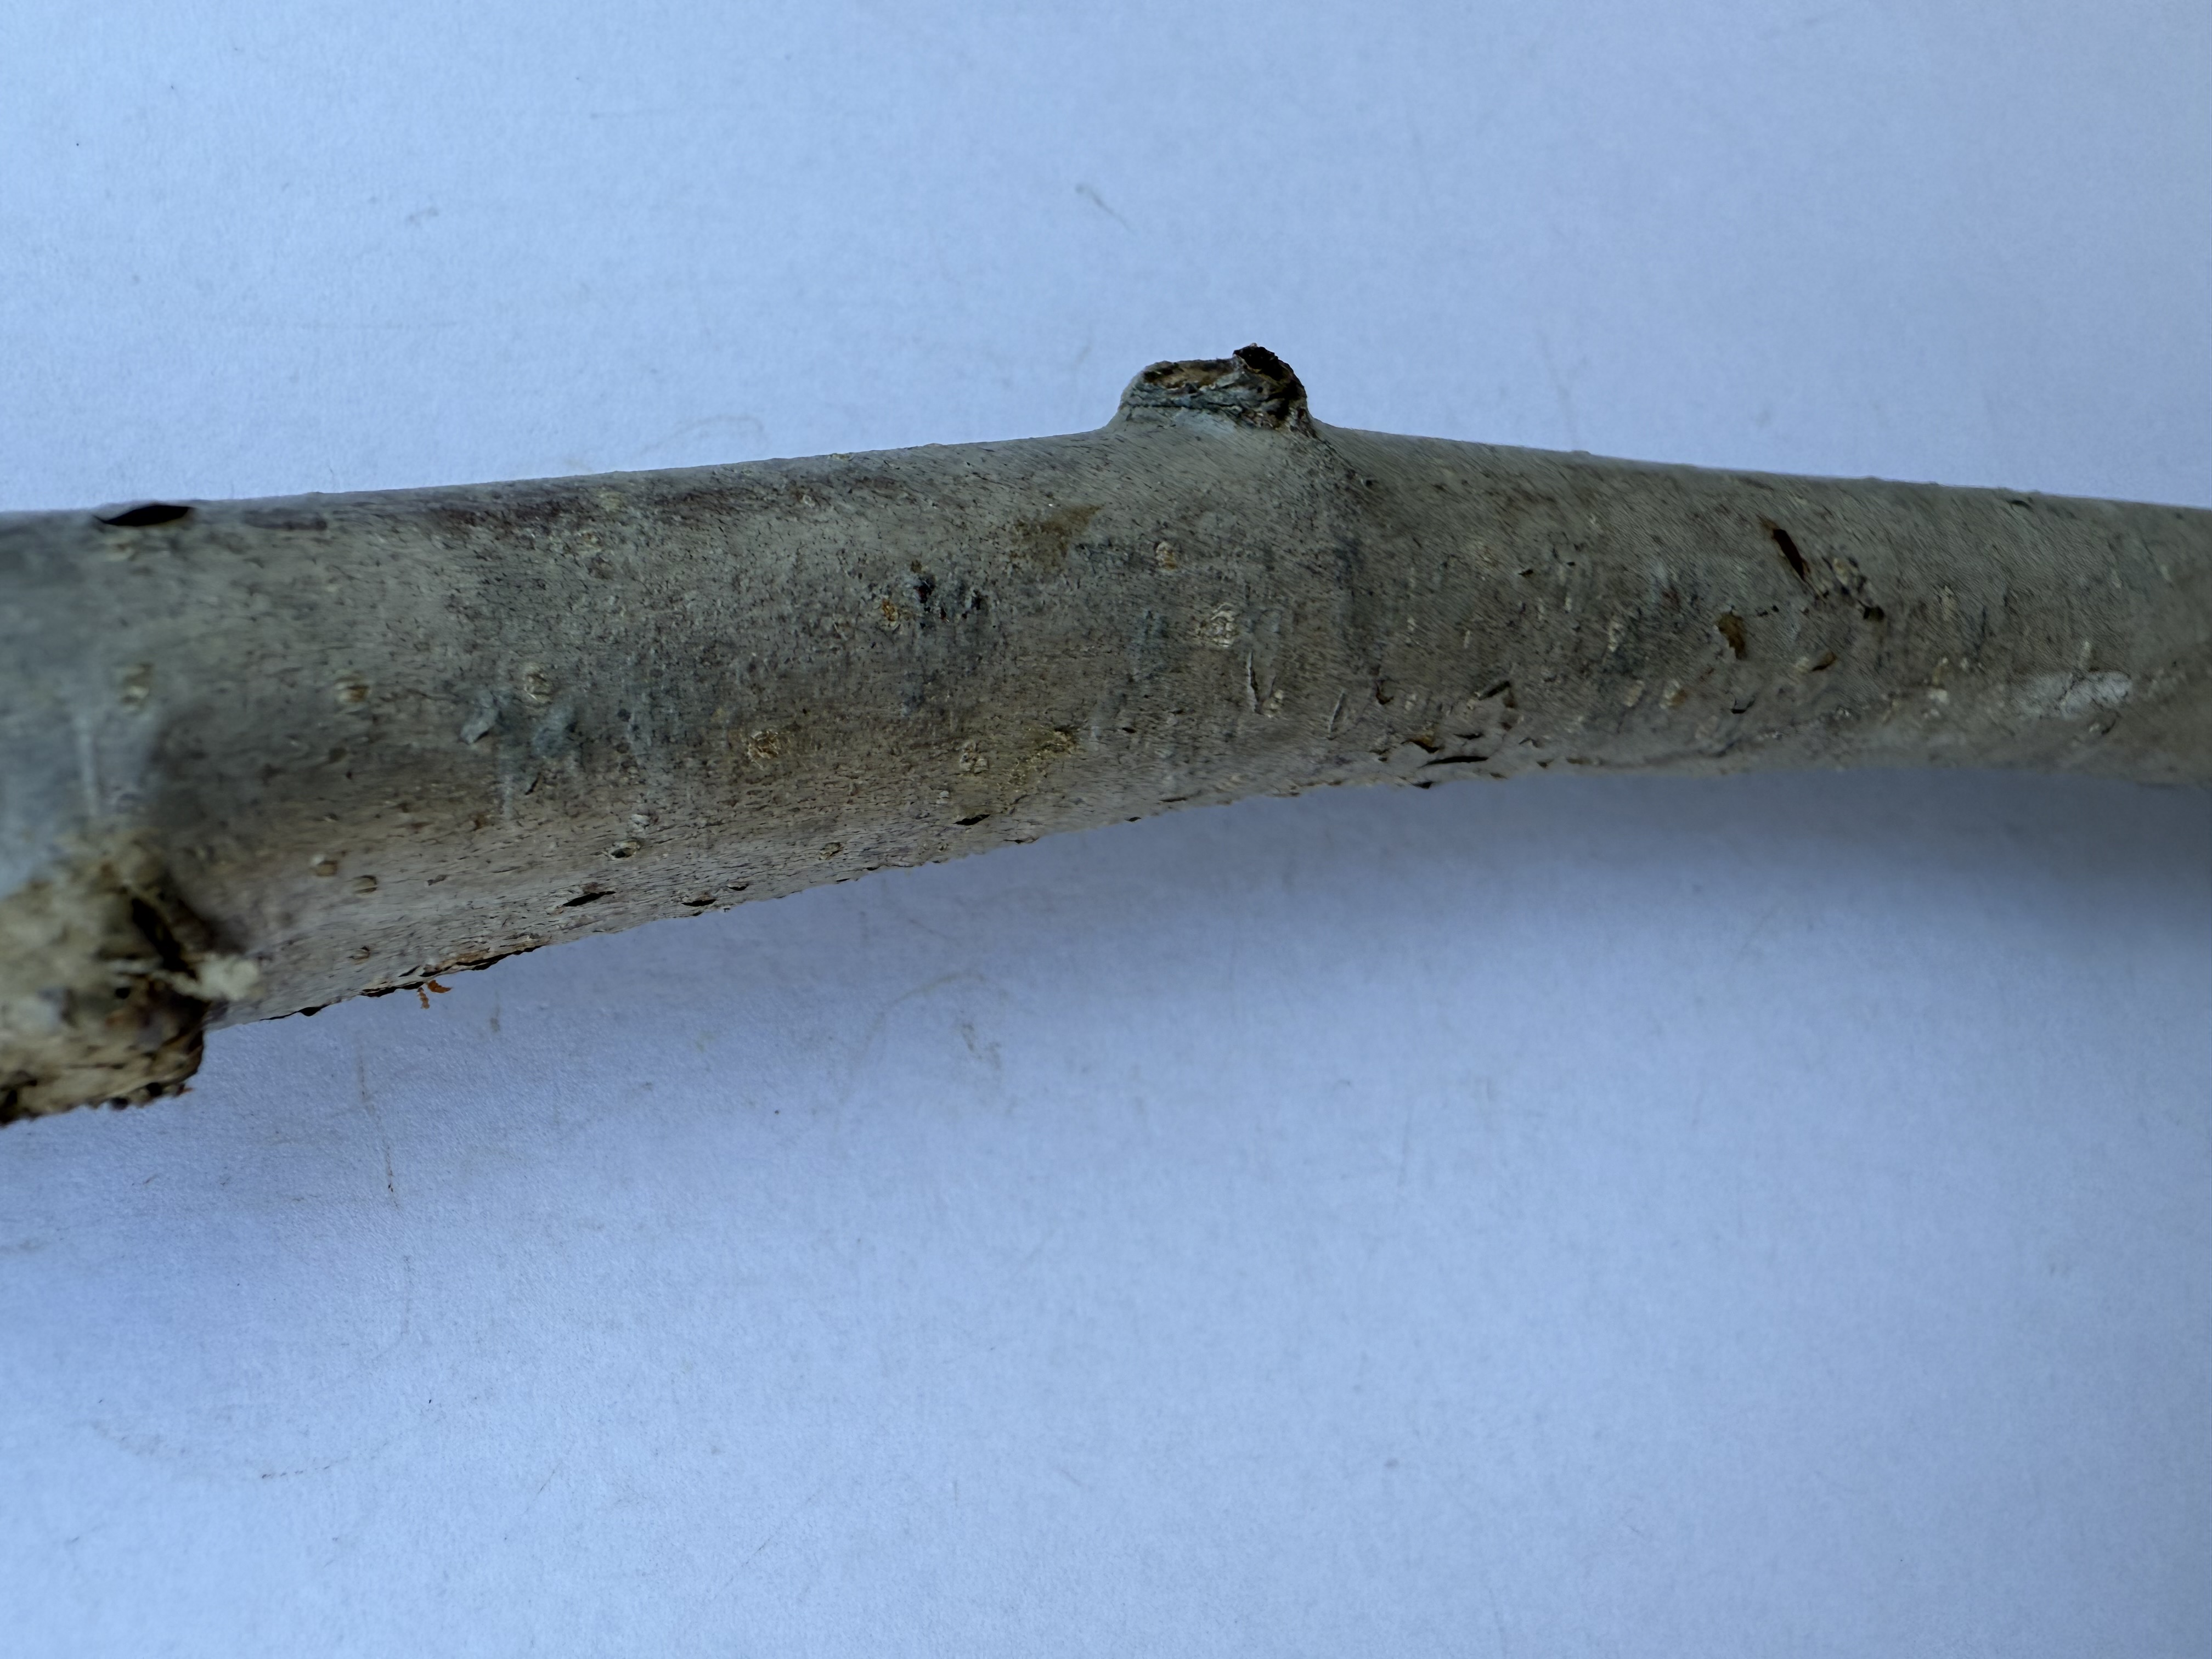
Variety: Margarita Marilla Pear